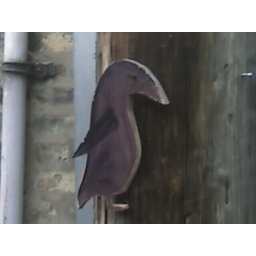
This guy appeared recently nailed to a telephone pole in the alley near my apartment